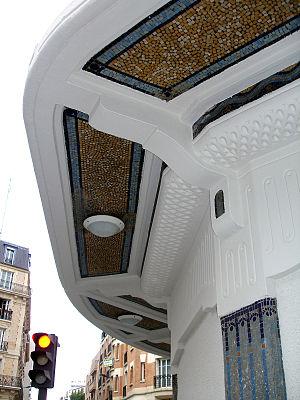
Édicule de la station Saint-Fargeau de la ligne 3 bis du métro de Paris, France.
La ligne 3 bis du métro de Paris est une des seize lignes du réseau métropolitain de Paris. Cette ligne du 20ᵉ arrondissement de Paris relie les stations Gambetta et Porte des Lilas, à l'est de la ville.
Saint-Fargeau est une station de la ligne 3 bis du métro de Paris, située dans le 20ᵉ arrondissement de Paris.